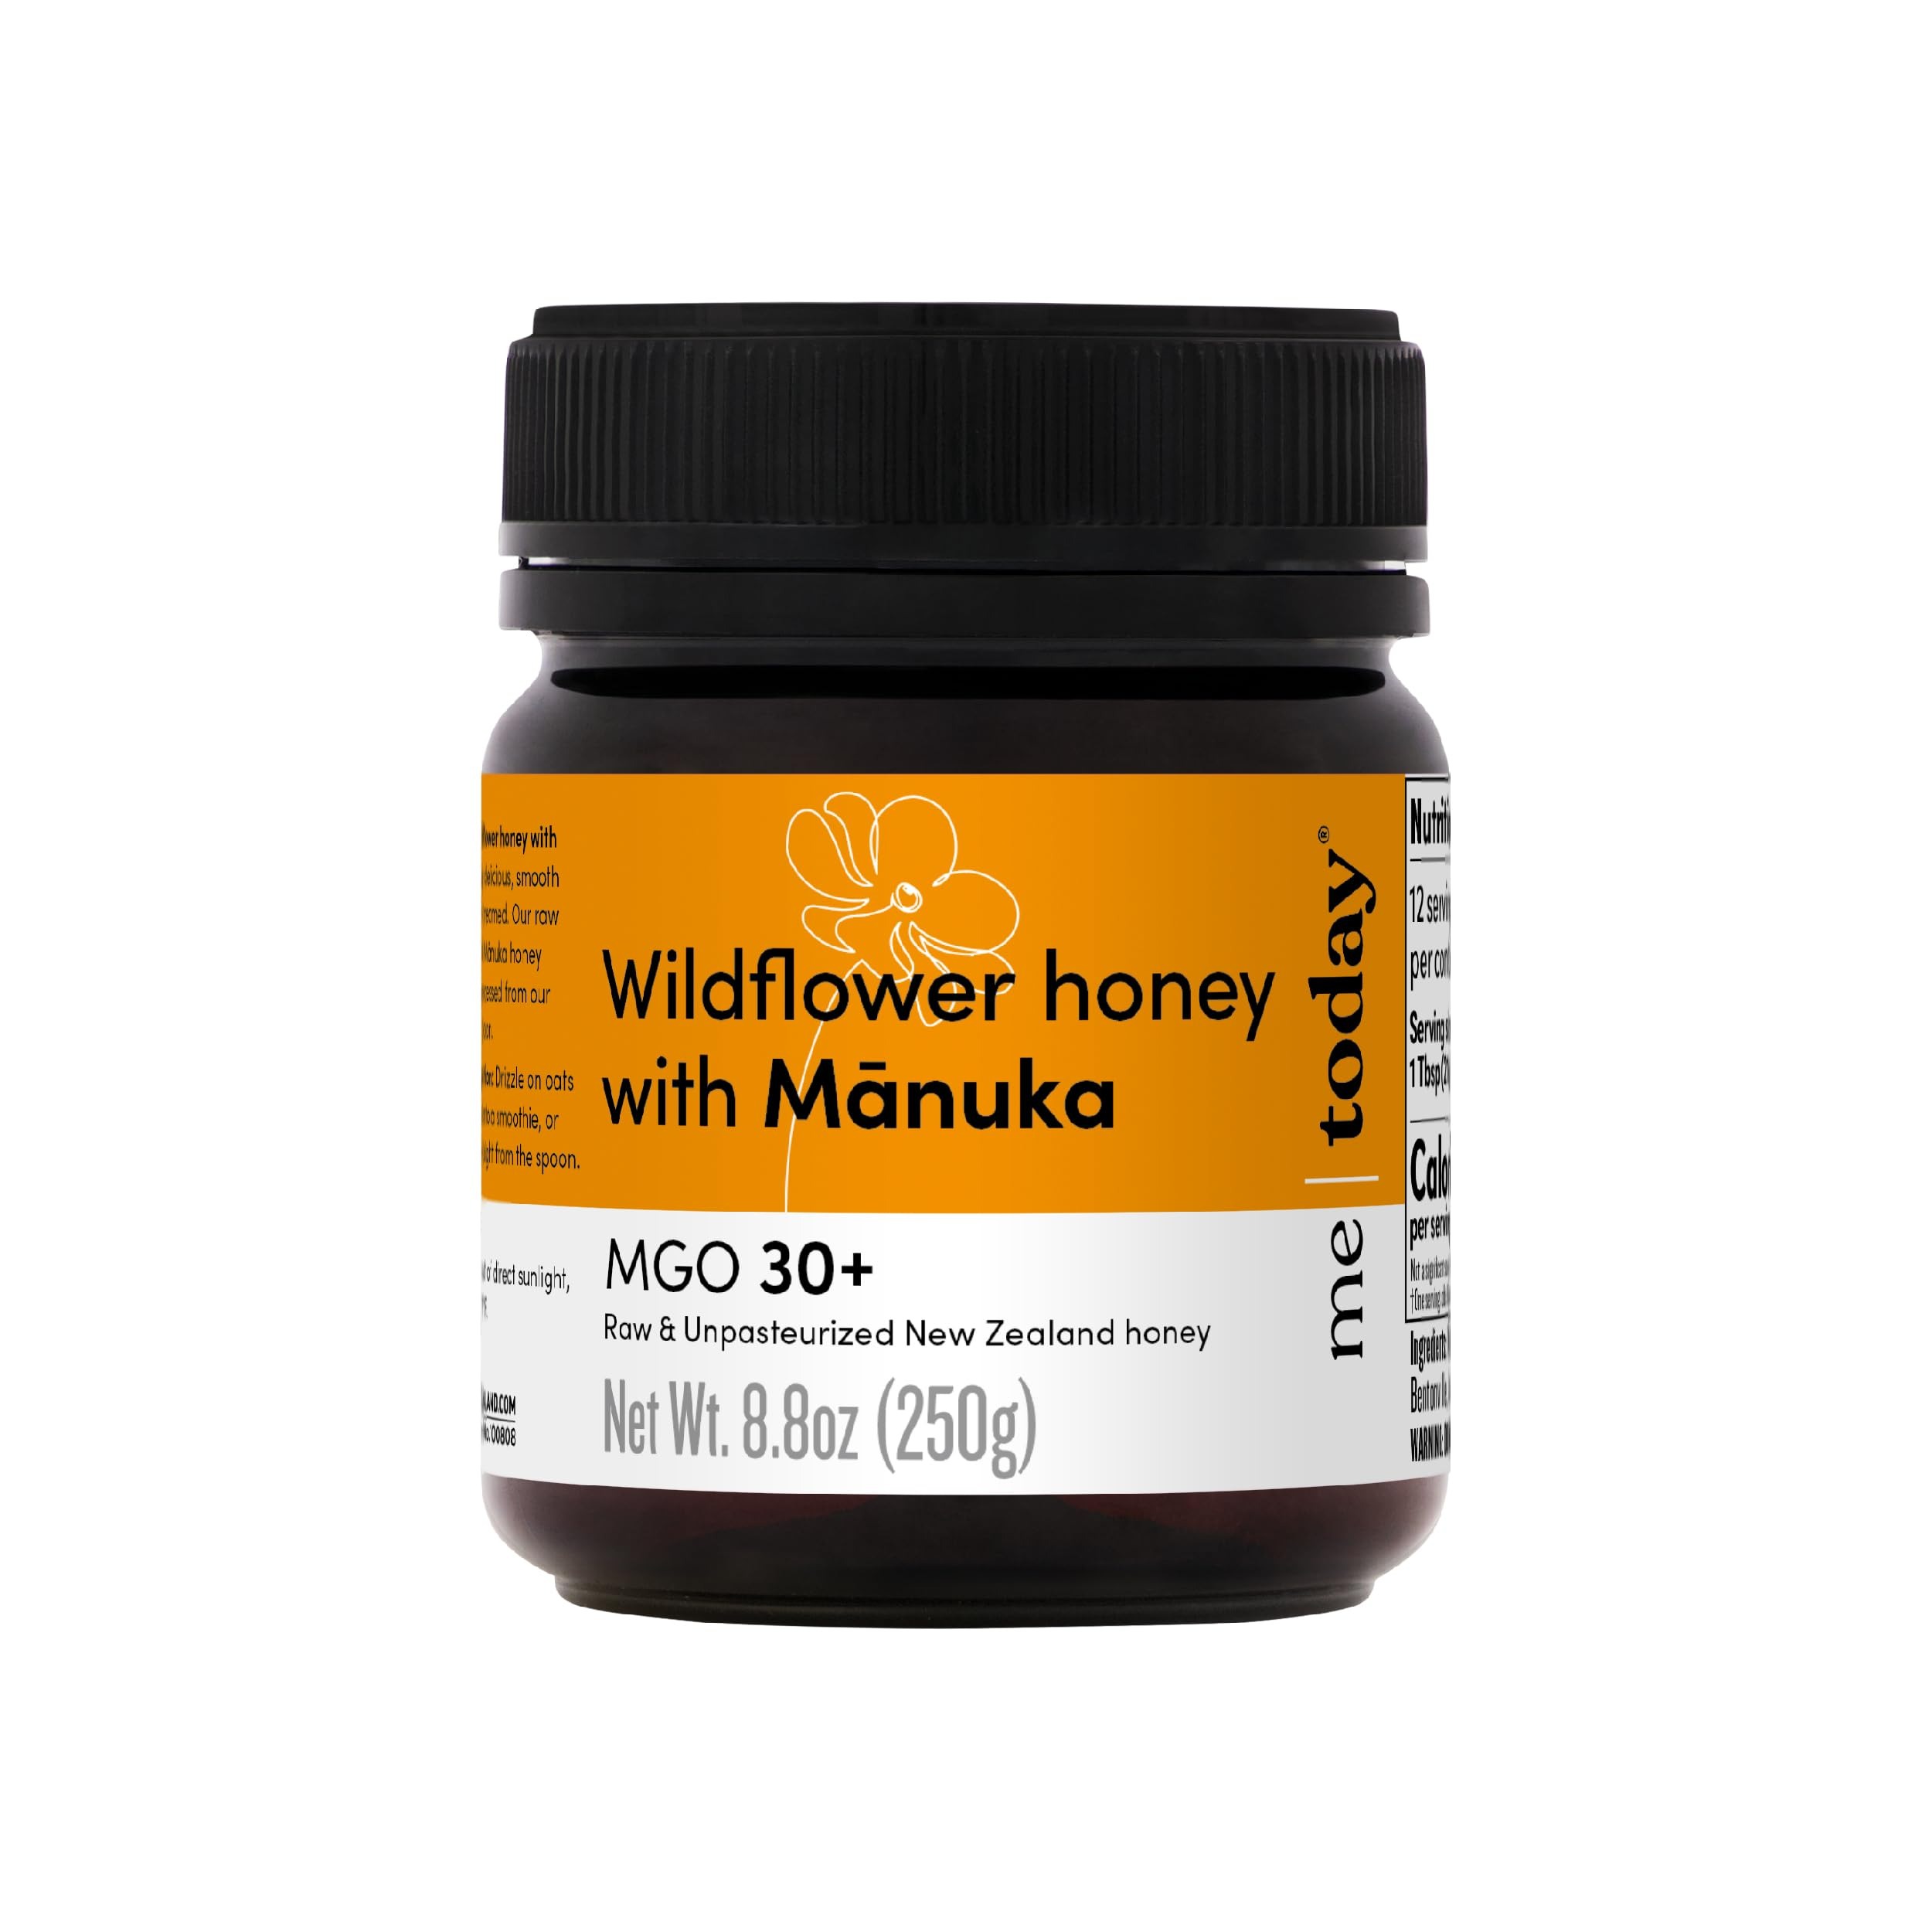
Item Name: me today - Wildflower Honey with Manuka MGO 30+ from New Zealand (8.8 oz) Authentic, Raw & Unpasteurized
Bullet Point 1: WILDFLOWER HONEY - A fusion of various New Zealand native florals collected by our bees and blended for your tasting enjoyment. Enjoy Me Today Wildflower Honey with Manuka in smoothies, on toast, or straight off the spoon.
Bullet Point 2: FLAVOR MGO 30+ - Delicately floral and less intense in flavor than our monofloral Manuka honeys – this is golden, creamed honey with a slightly sweet flavor and beautifully smooth texture. Location and timing will determine which flowers are in bloom around our hives, so the characteristics of this honey may differ slightly, but will always be delicious.
Bullet Point 3: CERTIFIED AUTHENTICITY - Me Today Manuka Honey is independently tested and certified for its potency and quality by the UMF Association. The global MGO rating system confirms its high content of dietary methylglyoxal – the higher the number, the stronger it is.
Bullet Point 4: NOTHING BUT GOODNESS - Sourced from the nectar of native and wildflowers, including Manuka, this living food is made to nourish an entire colony of bees.
Bullet Point 5: PROTECTING OUR FUTURE - We prioritize the health and wellness of our bees. Me Today Honey is ethically harvested through gentle practices. Every BPA-free jar is made from recycled PET. Honey is not suitable for children under the age of 1 year.
Product Description: Wildflower Honey blend from New Zealand containing authentic New Zealand MGO 30+ Manuka honey
Value: 8.8
Unit: Ounce

Price: 12.99